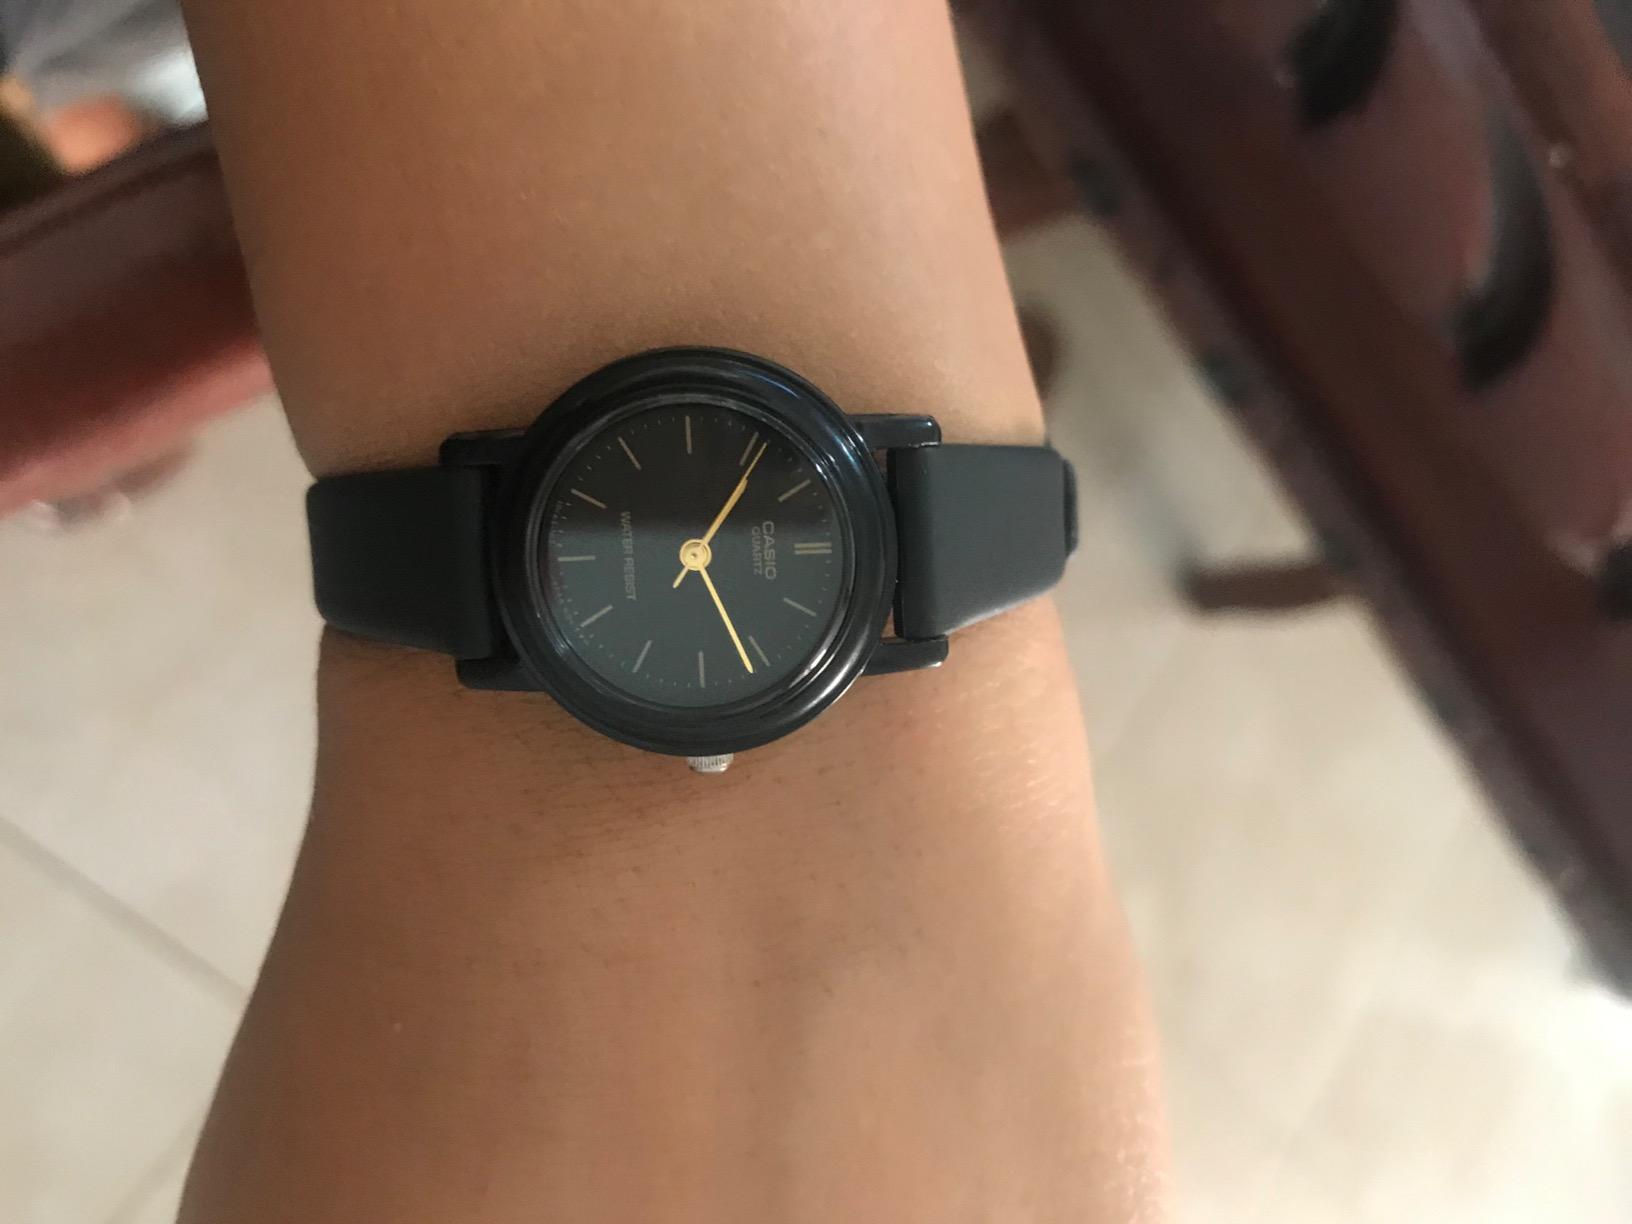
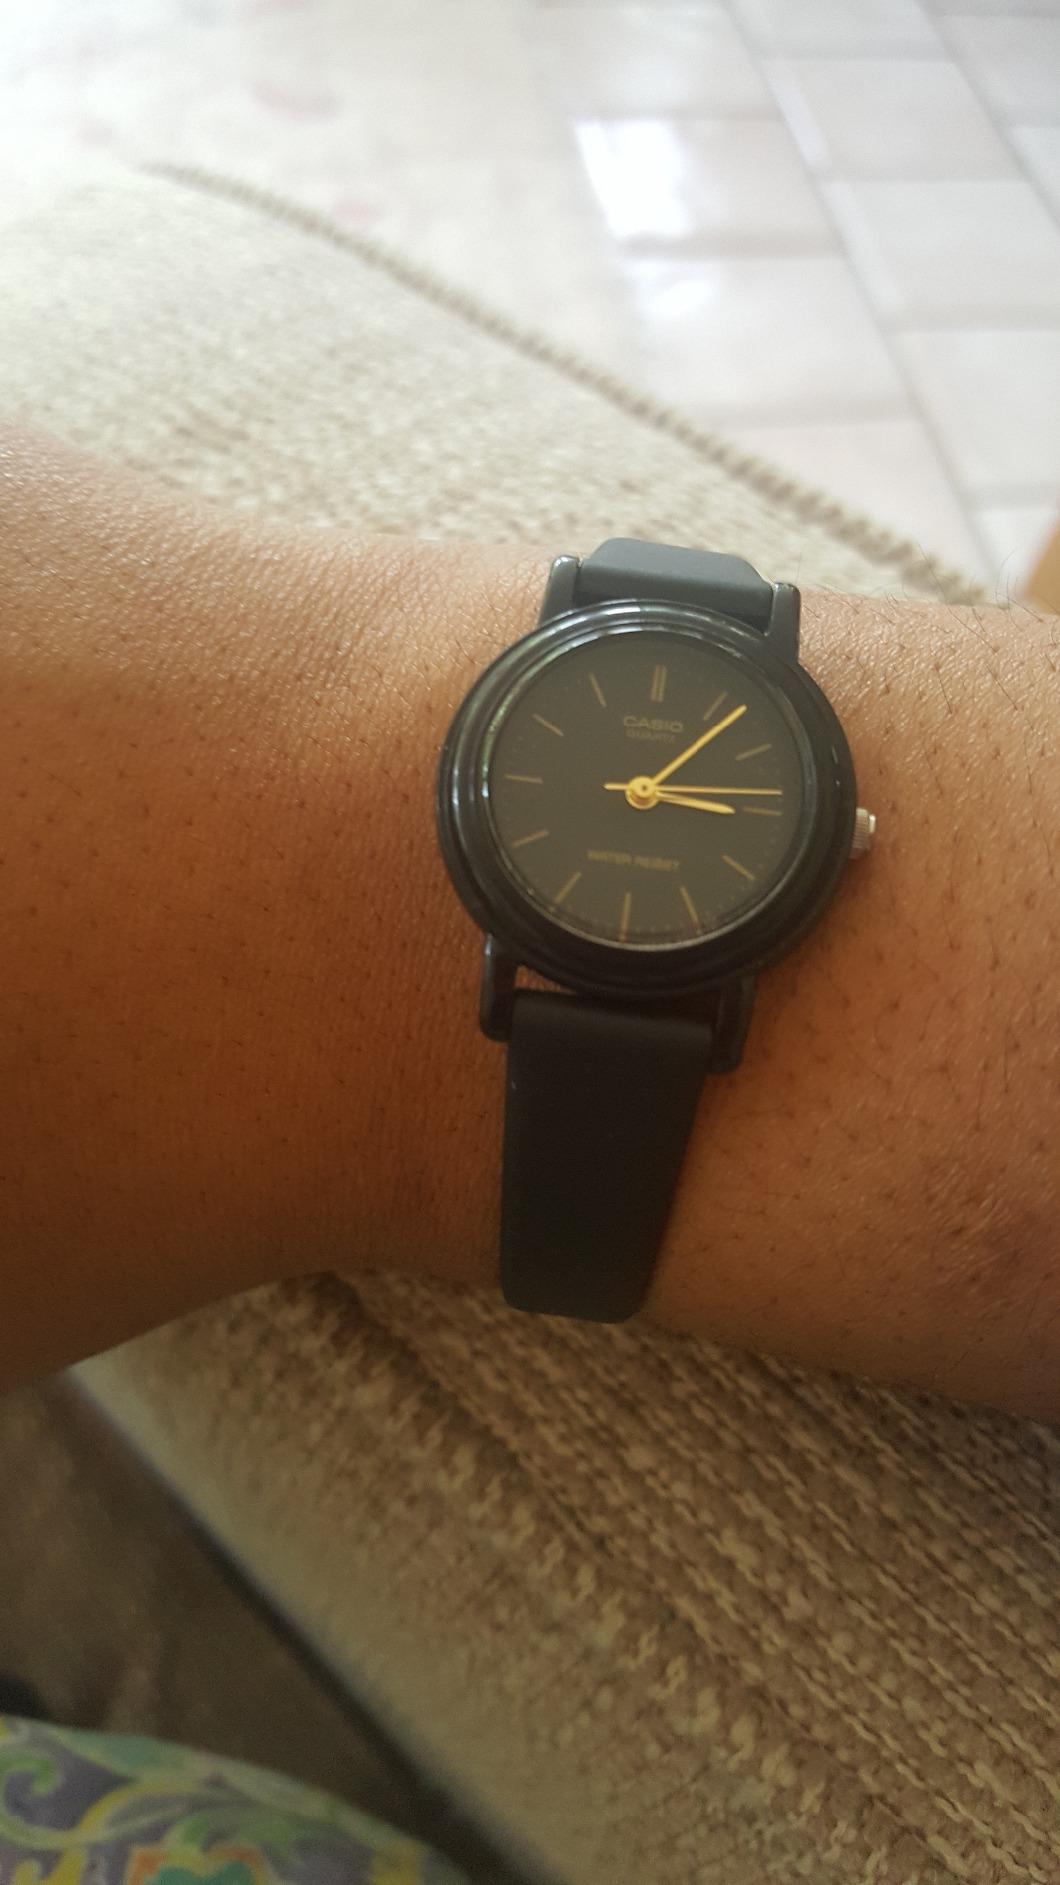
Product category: accessories_watch
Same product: yes